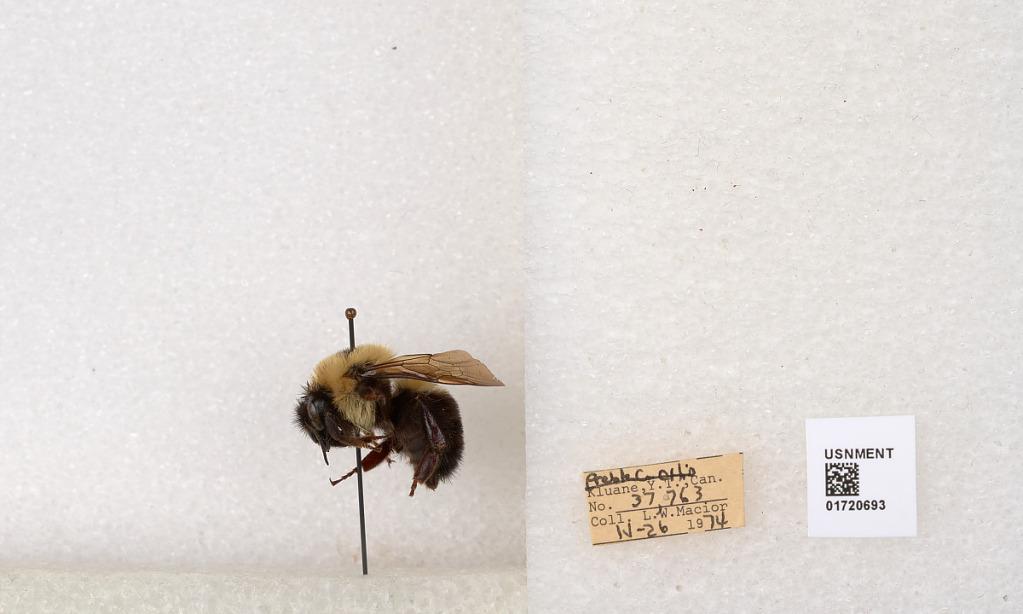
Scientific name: Bombus bimaculatus Cresson
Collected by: L. Macior
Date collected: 1974-4-26
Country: United States
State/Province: Ohio
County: Preble
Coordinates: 39.7416, -84.648